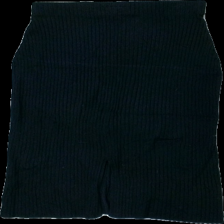
View: back
Type: Skirt
Category: Ladies
Brand: Monki
Colors: Blue
Material: 62% viskos 38% nylon
Pattern: Other
Cut: Tight
Size: S
Season: All
Stains: Minor
Damage: smutsigt/luddigt
Damage location: top center
Damage 2: luddigt
Damage 2 location: middle center
Damage 3: luddigt
Damage 3 location: bottom center
Price range: <50
Recommended usage: Export
Description: ribbad kjol